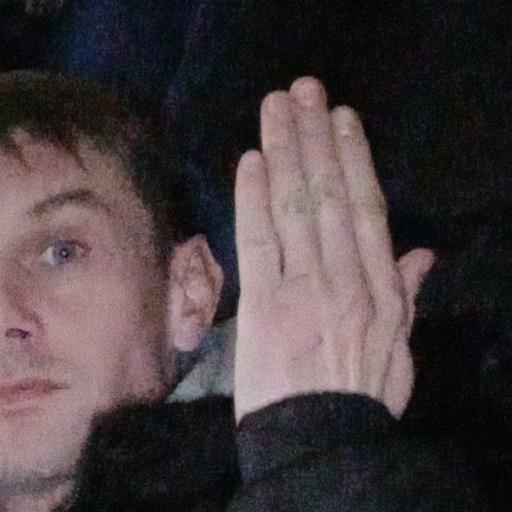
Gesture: stop_inverted